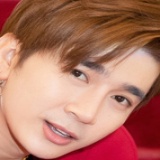
ca sĩ Chi Dân